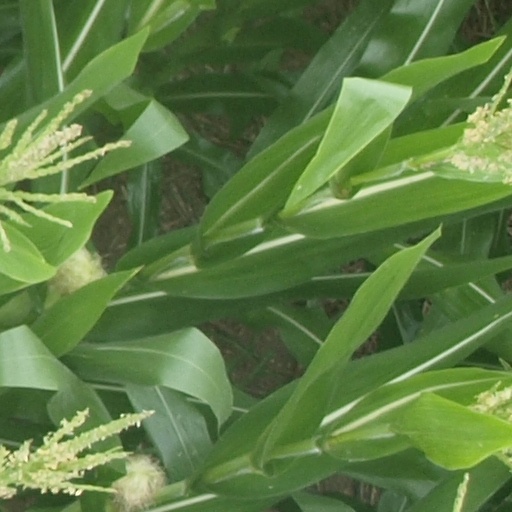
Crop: maize; corn